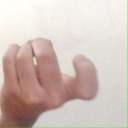
अक्षर: ज